Alireza Sheikhattar

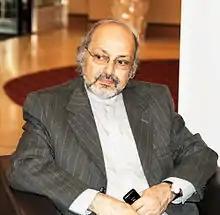

Alireza Sheikhattar (born 9 June 1952 in Tehran) is an Iranian diplomat and previous ambassador of the Islamic Republic of Iran to Berlin.